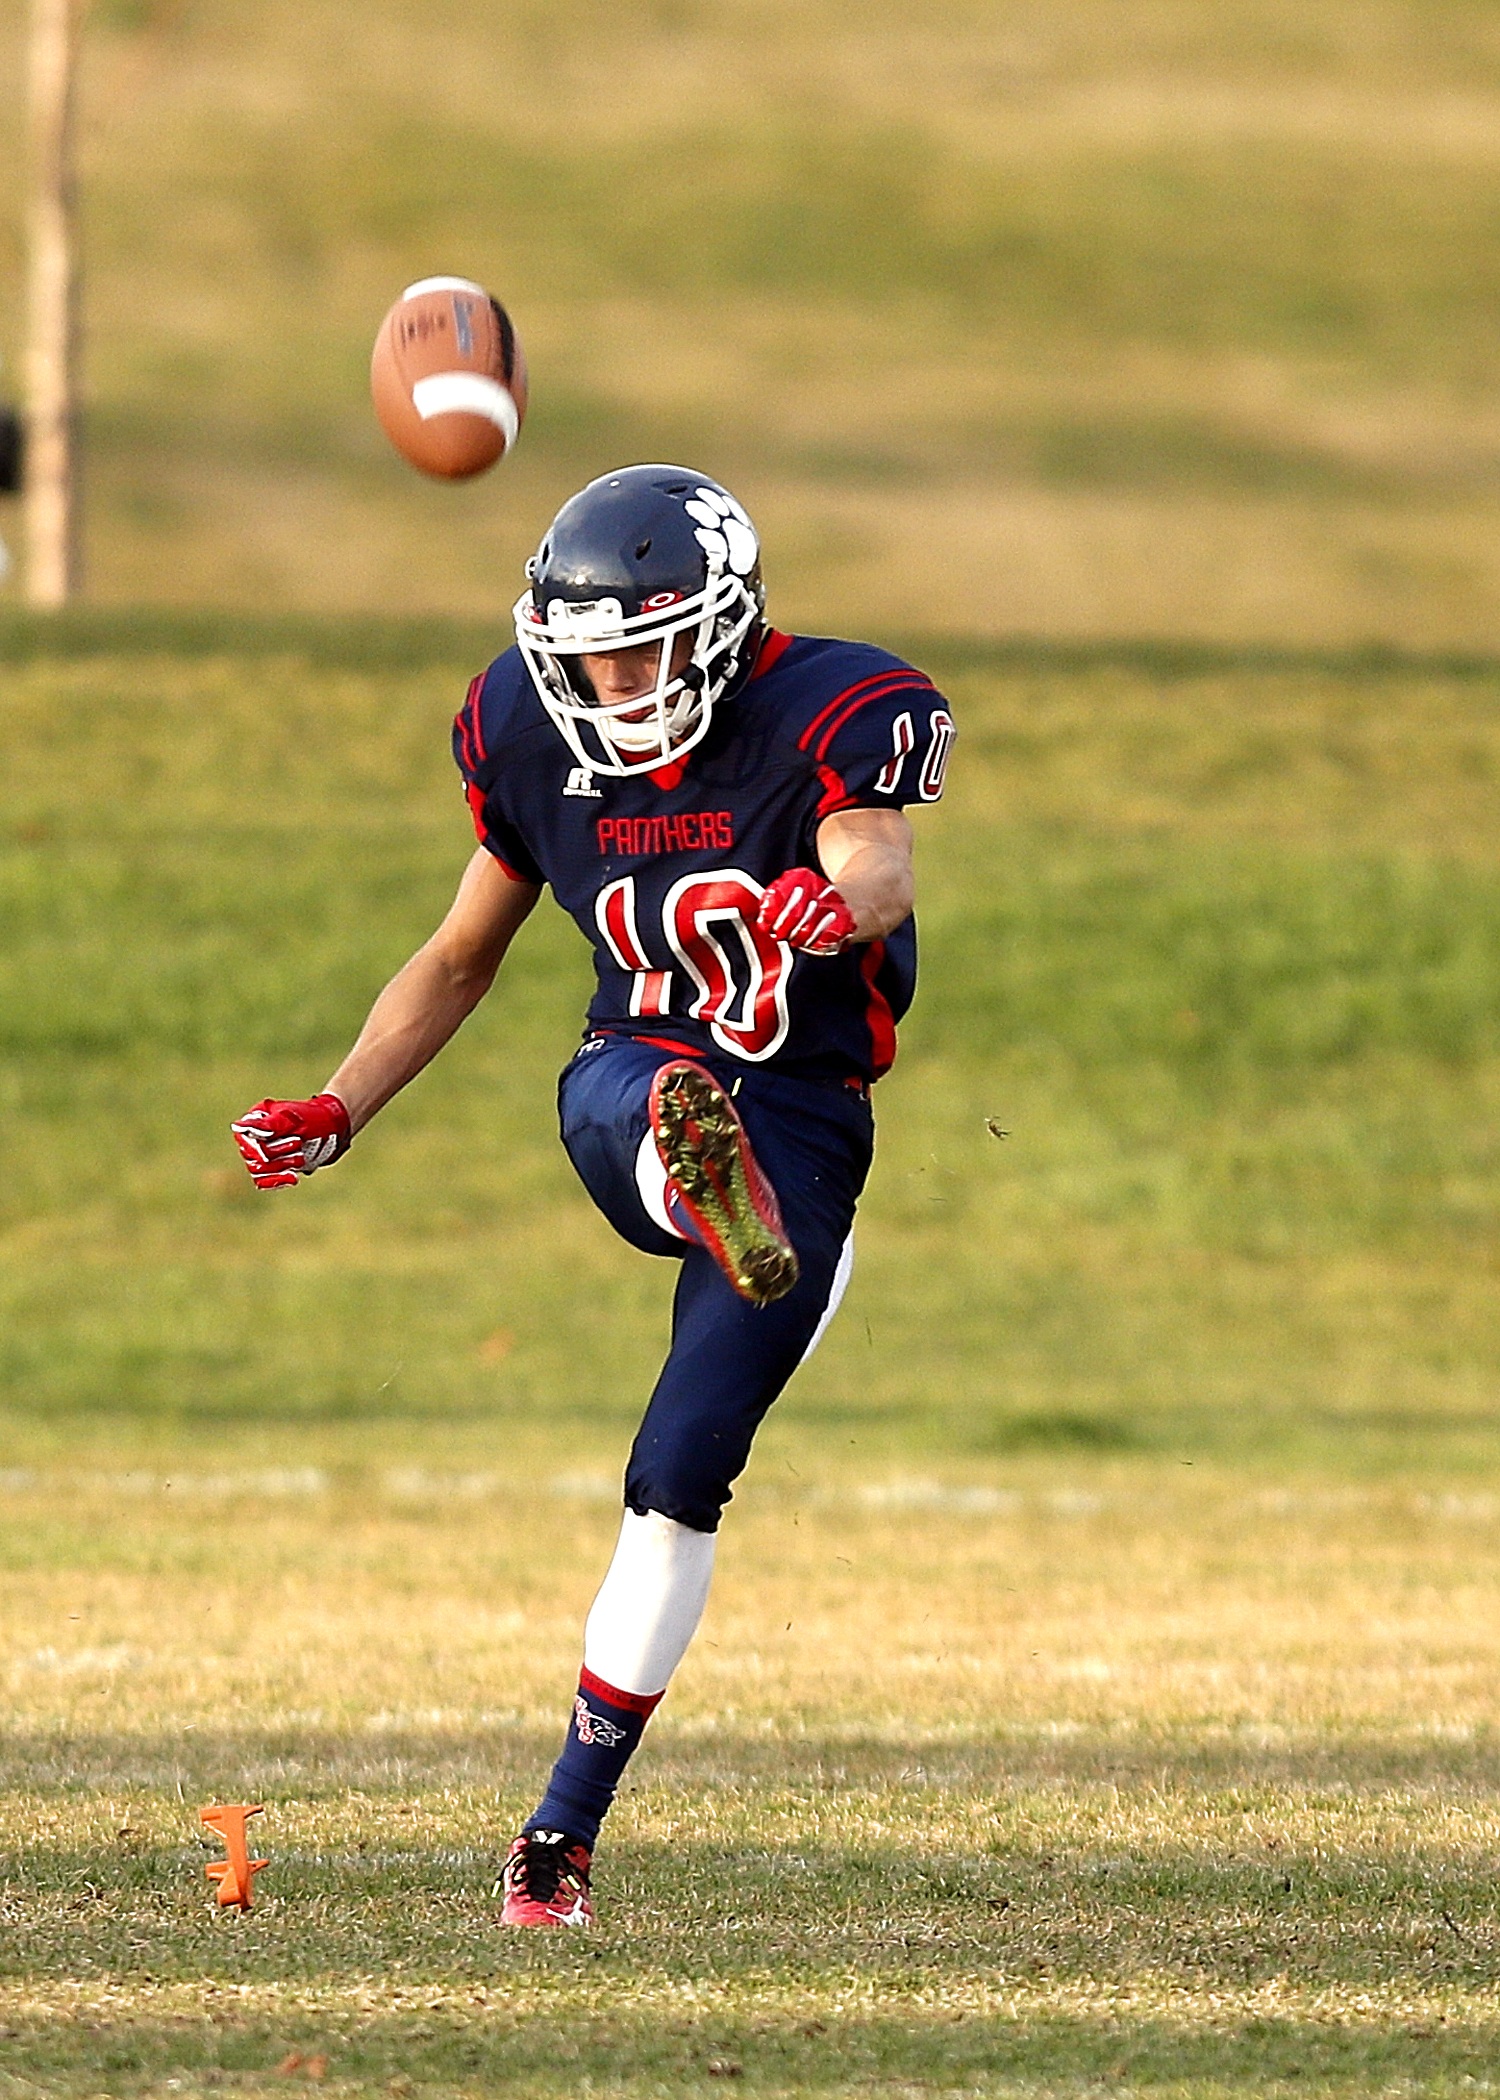
sport, soccer, football, player, competition, american football, sports, athlete, tackle, kicker, football player, ball game, team sport, kickoff, high school athletics, gridiron football